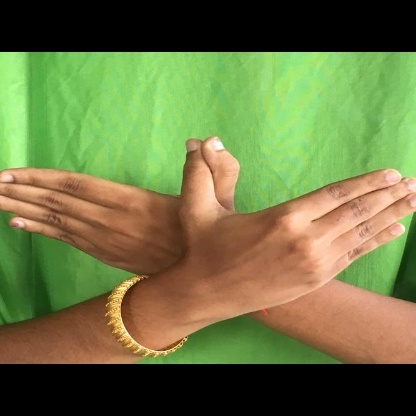
Mudra: Garuda